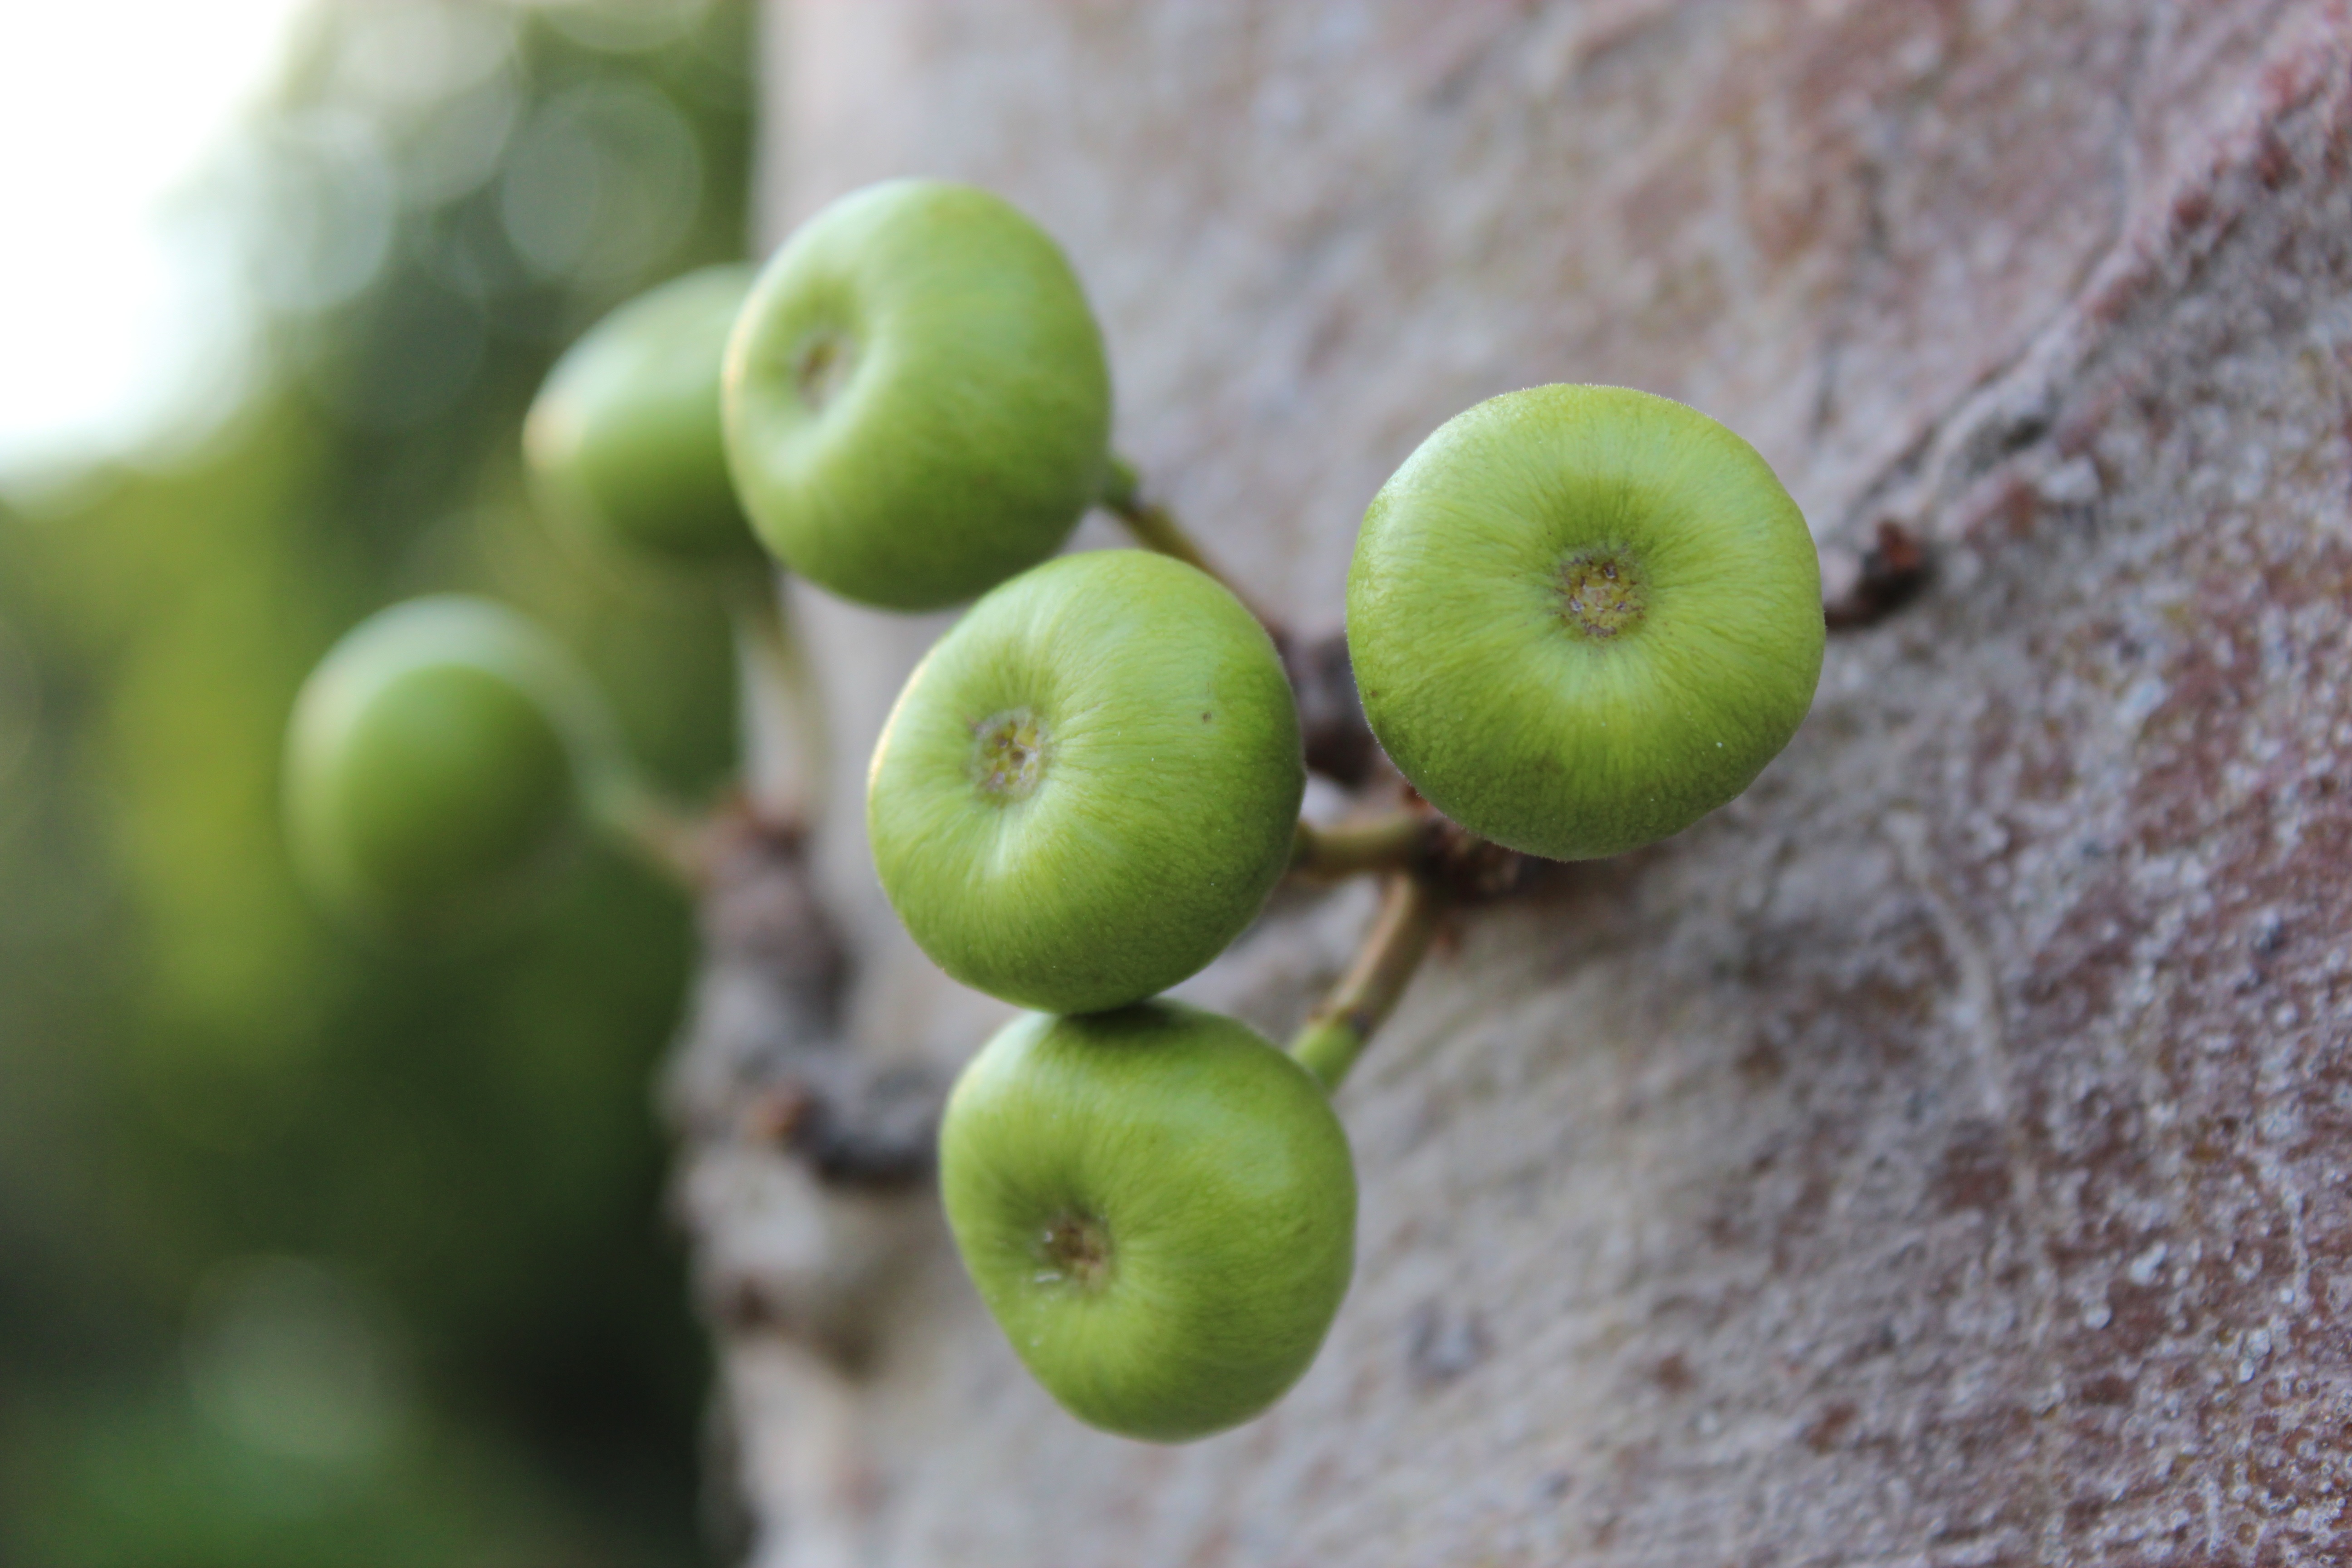
branch, plant, fruit, flower, food, green, produce, flora, macro photography, flowering plant, land plant